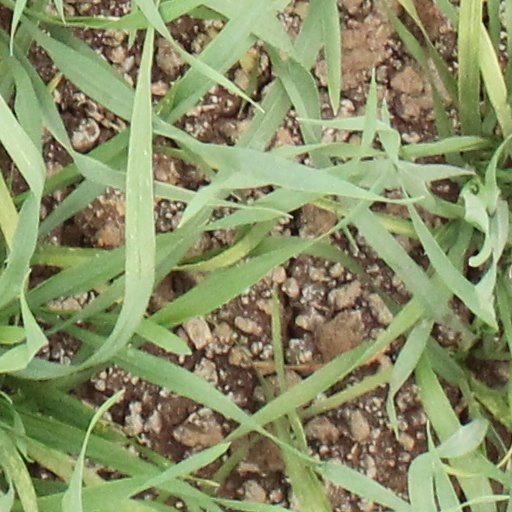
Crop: wheat